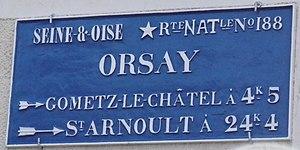
N 188 Orsay plaque de cocher
La route nationale 188, ou RN 188, était une route nationale française. Elle reliait initialement, de 1824 aux années 1950, Massy à Chartres. Puis, avant les déclassements de 1972, son tracé se réduisait au tronçon de Massy à Ablis. Finalement, avant les déclassements de 2006, elle reliait Massy et l'autoroute A 10 à la ville nouvelle des Ulis ; ce dernier tracé a été reversé au département de l'Essonne.